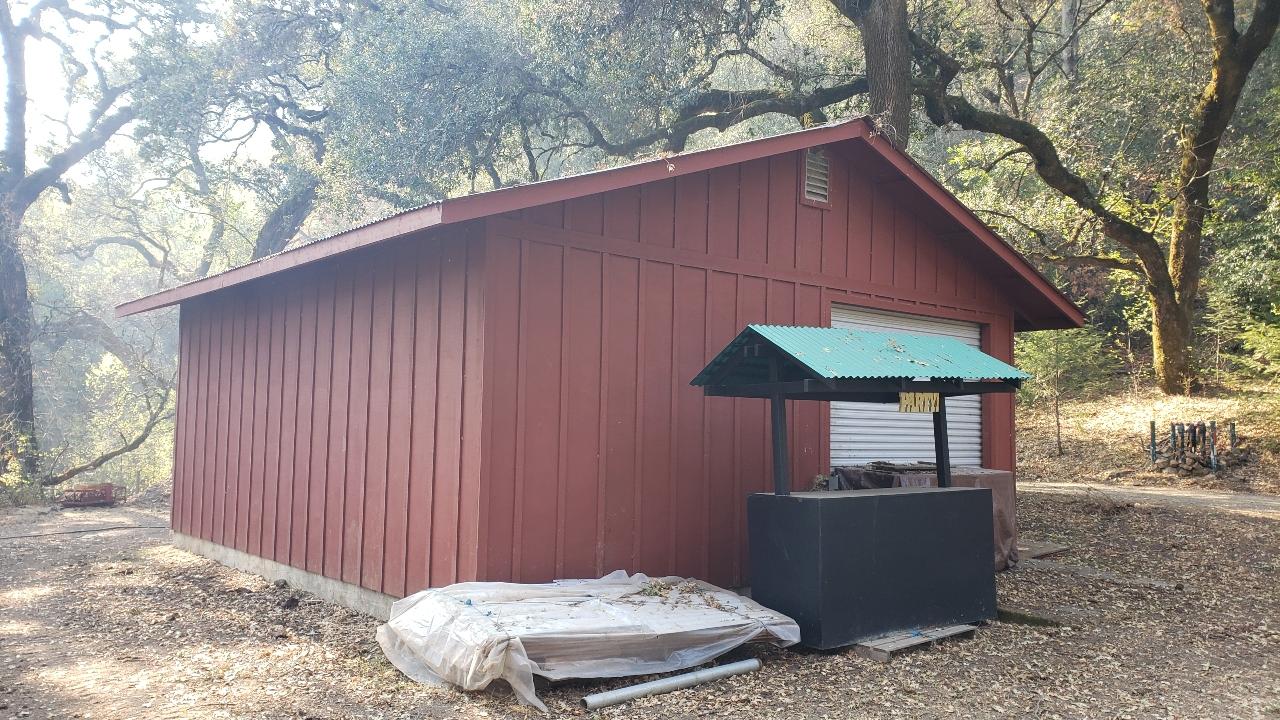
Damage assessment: no_damage